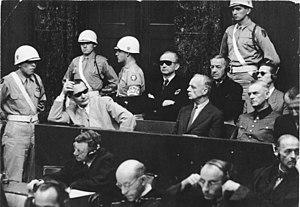
Karl Dönitz, né le 16 septembre 1891 à Berlin-Grünau, mort le 24 décembre 1980 à Aumühle, Schleswig-Holstein, est un Großadmiral allemand, qu'Adolf Hitler désigna par testament comme son successeur à la tête du Troisième Reich.